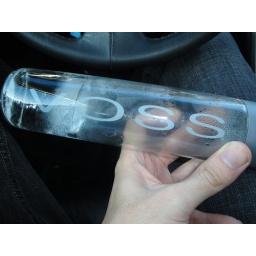
It's so could out that my bottle water froze in the car.